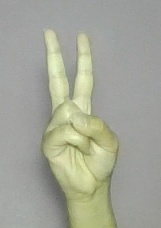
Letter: taa